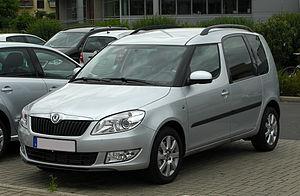
Le Škoda Roomster est un ludospace produit par Škoda Auto de 2006 à 2015. Il est basé sur la seconde génération de la Škoda Fabia.